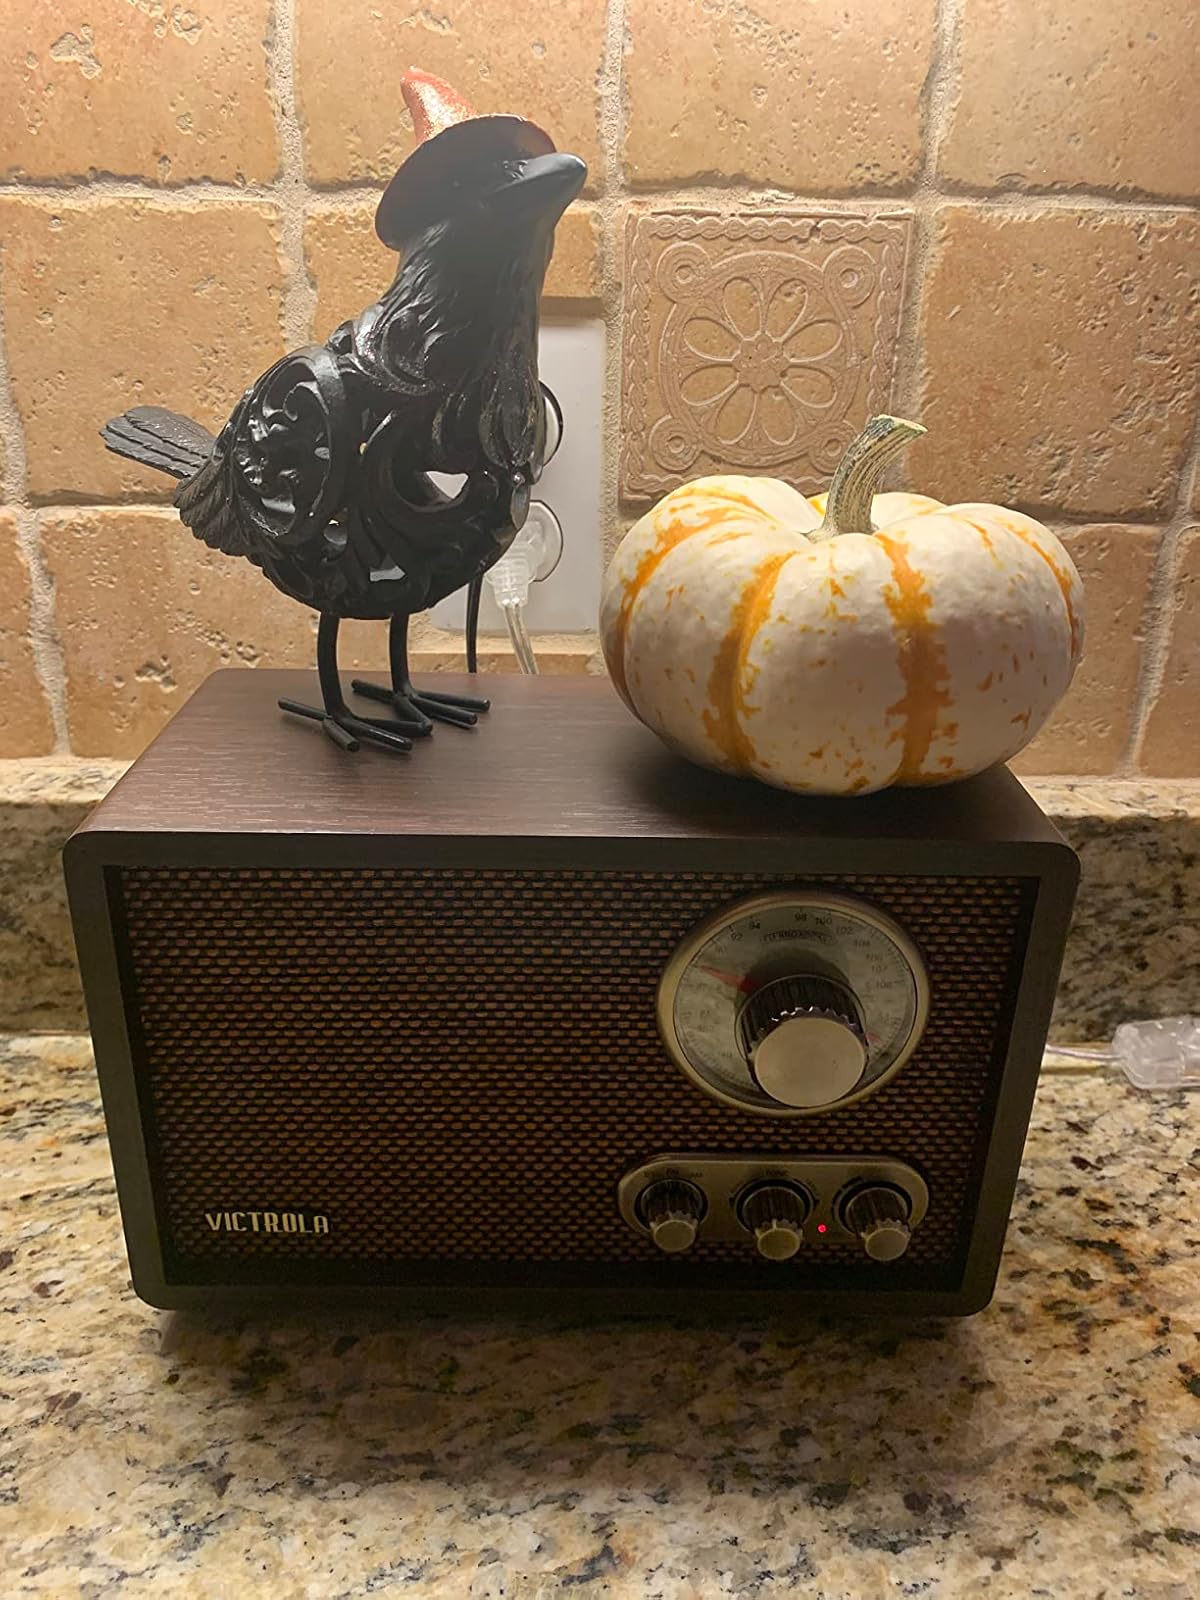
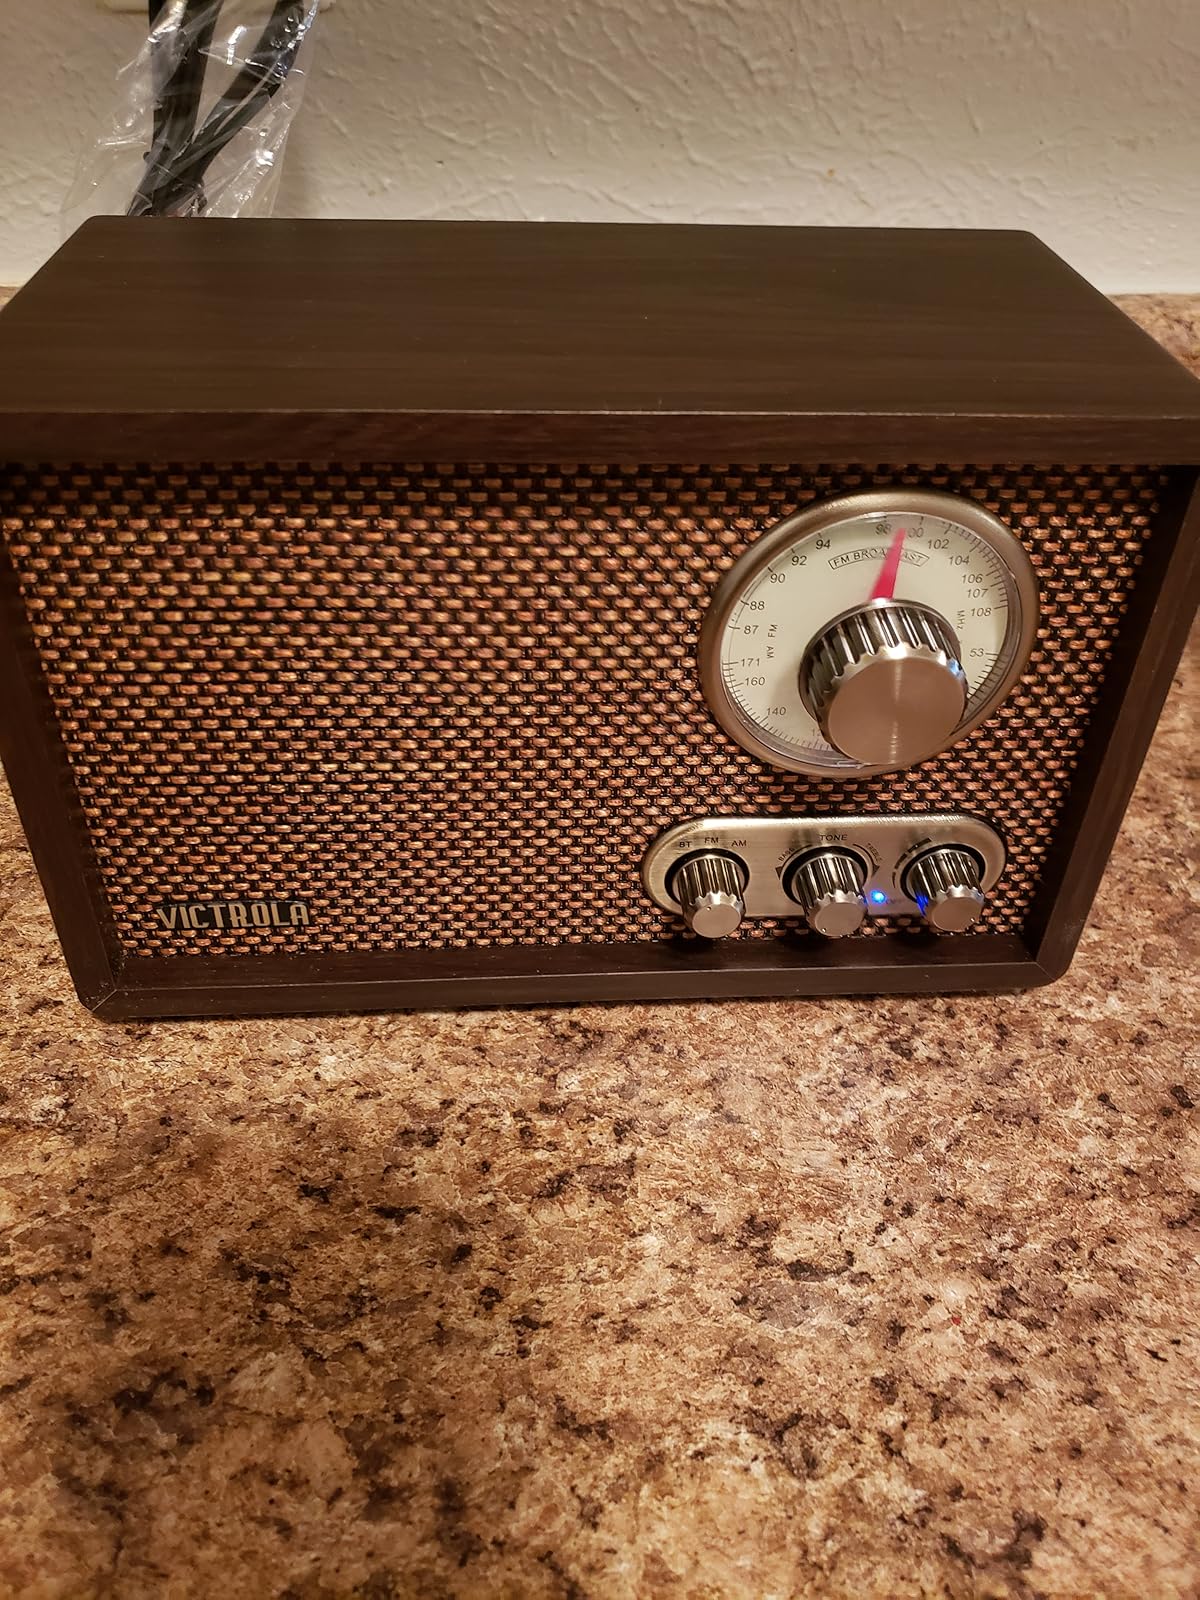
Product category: radio
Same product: yes